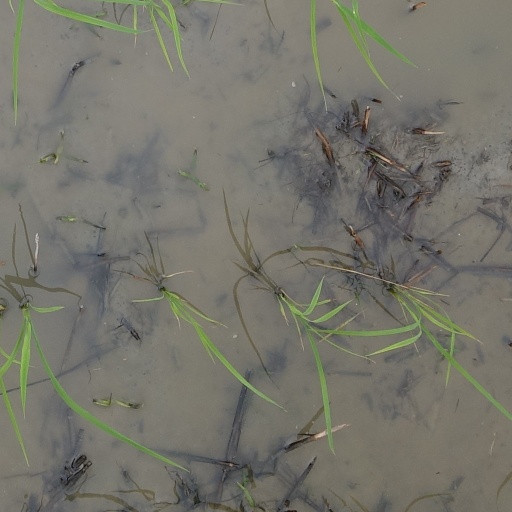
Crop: rice